Manuel de Falla

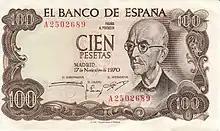
Falla on a former Spanish currency note (1970)

Falla's home in Granada was a villa overlooking the city which has been preserved as a biographical museum.